Coigneau

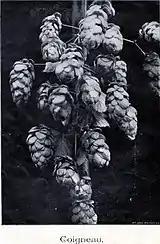
Coigneau hops pictured in 1909

Coigneau is a Belgian variety of hop which was massively cultivated in the Flemish Aalst-Asse area near Brussels in the nineteenth and first half of the twentieth century. Because of the light bitterness the Coigneau was during a considerable period of time the favorite hop used for Lambic beer brewed in the Pajottenland region of Belgium (southwest of Brussels).